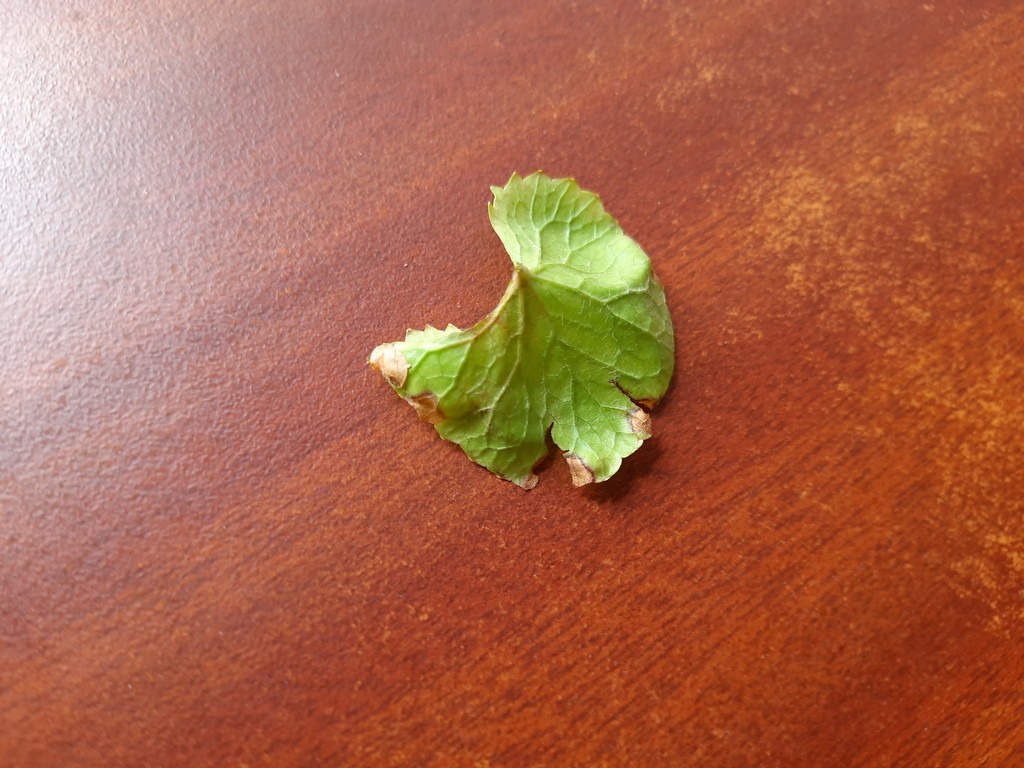
Label: Unhealthy